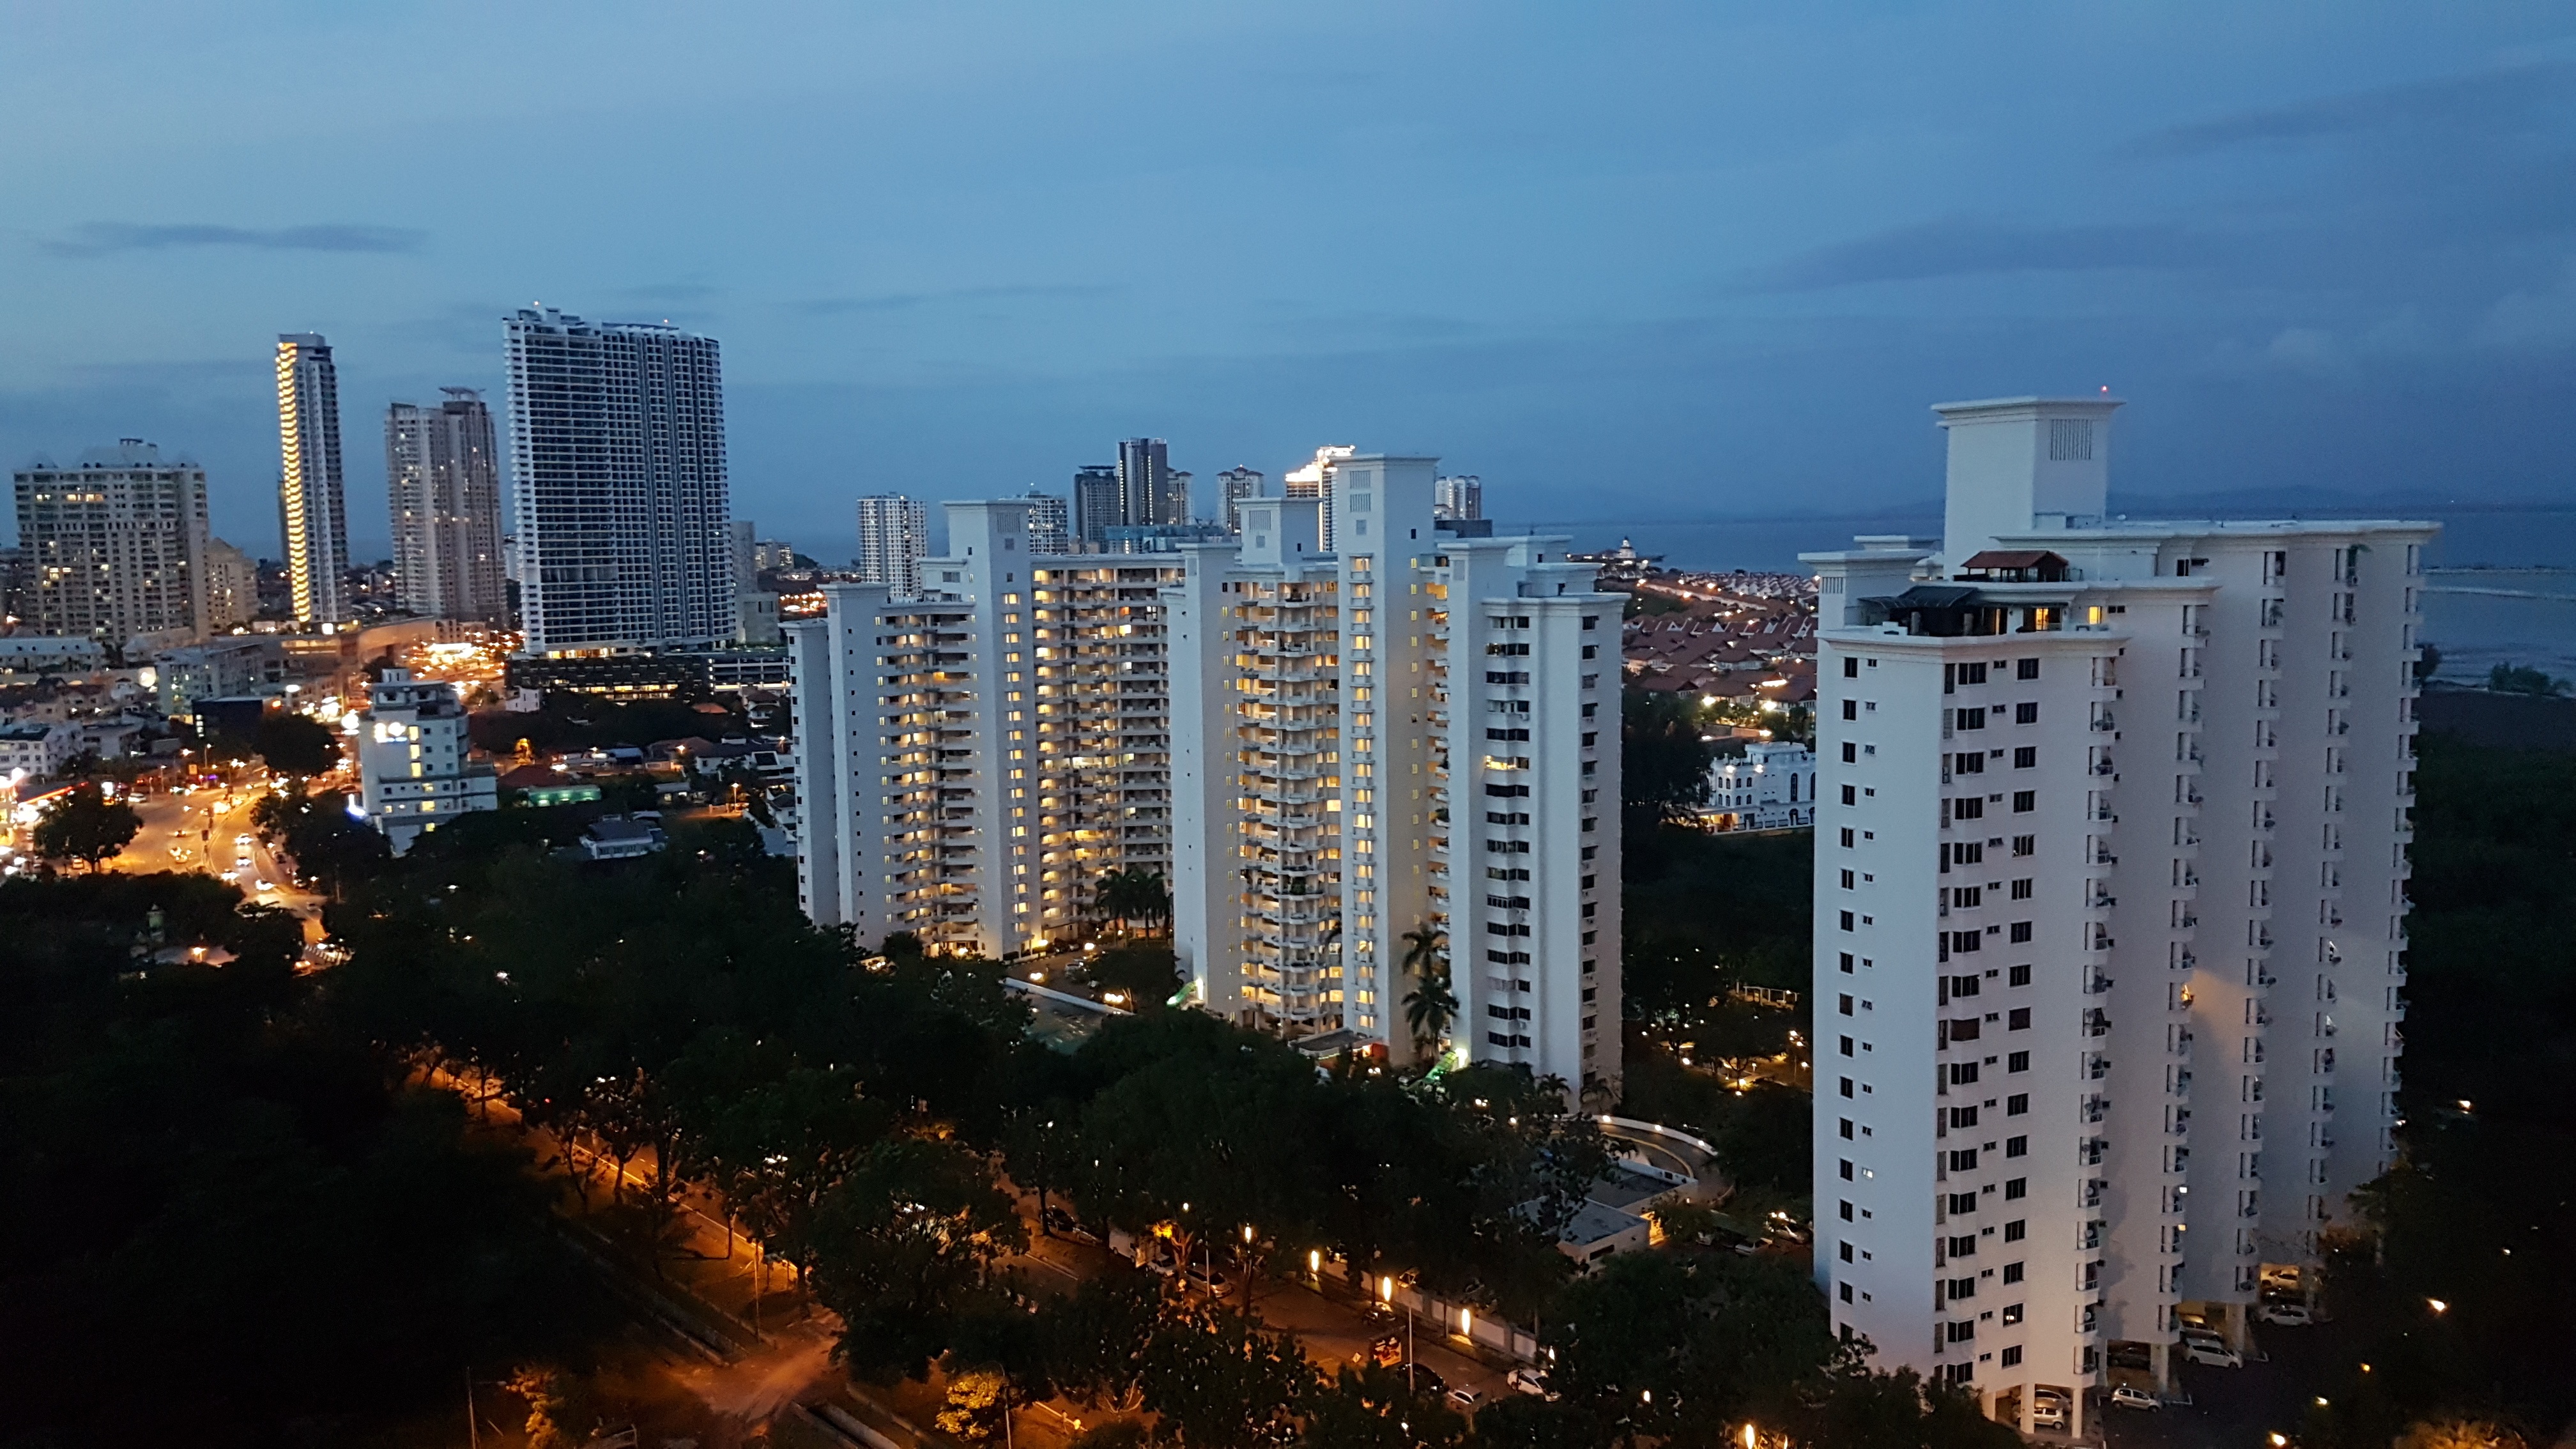
horizon, sunset, skyline, night, city, skyscraper, cityscape, downtown, dusk, evening, reflection, tower, landmark, tower block, buildings, apartments, metropolis, aerial photography, urban area, residential area, human settlement, atmosphere of earth, metropolitan area, tanjong tokong penang, marina bay apartments, evening view tanjong tokong